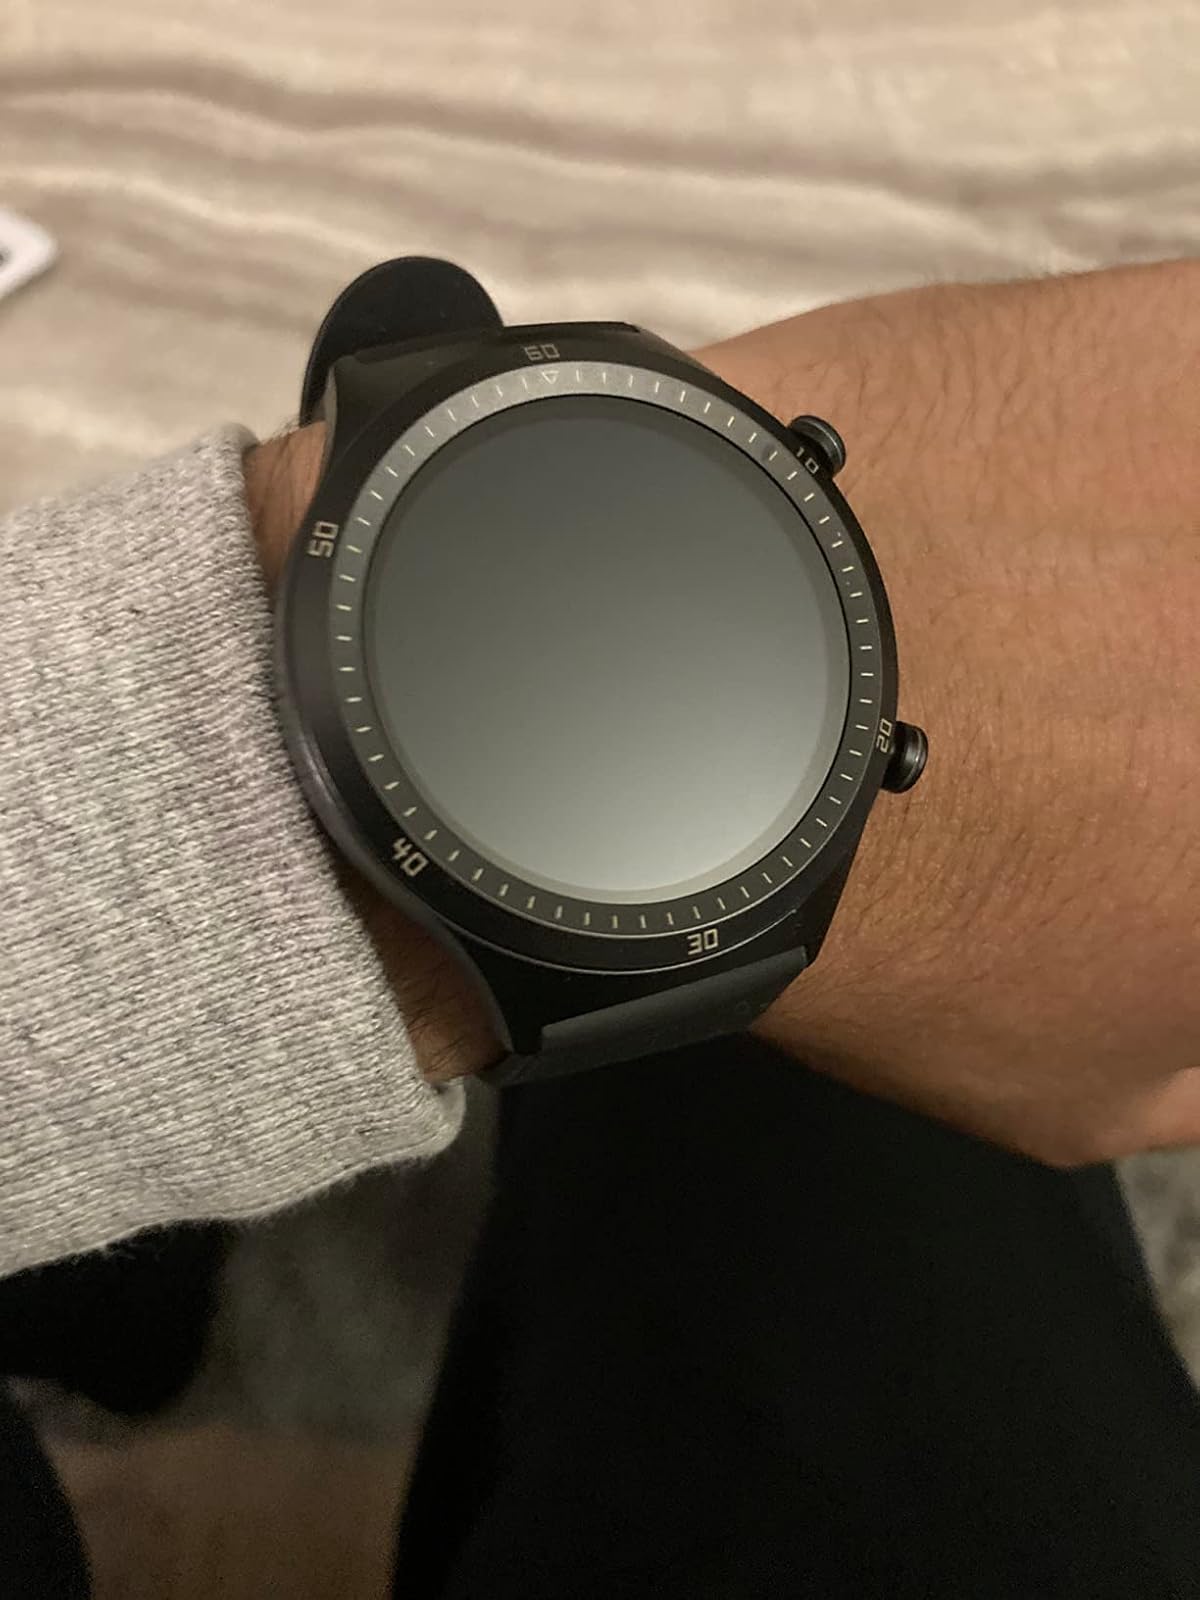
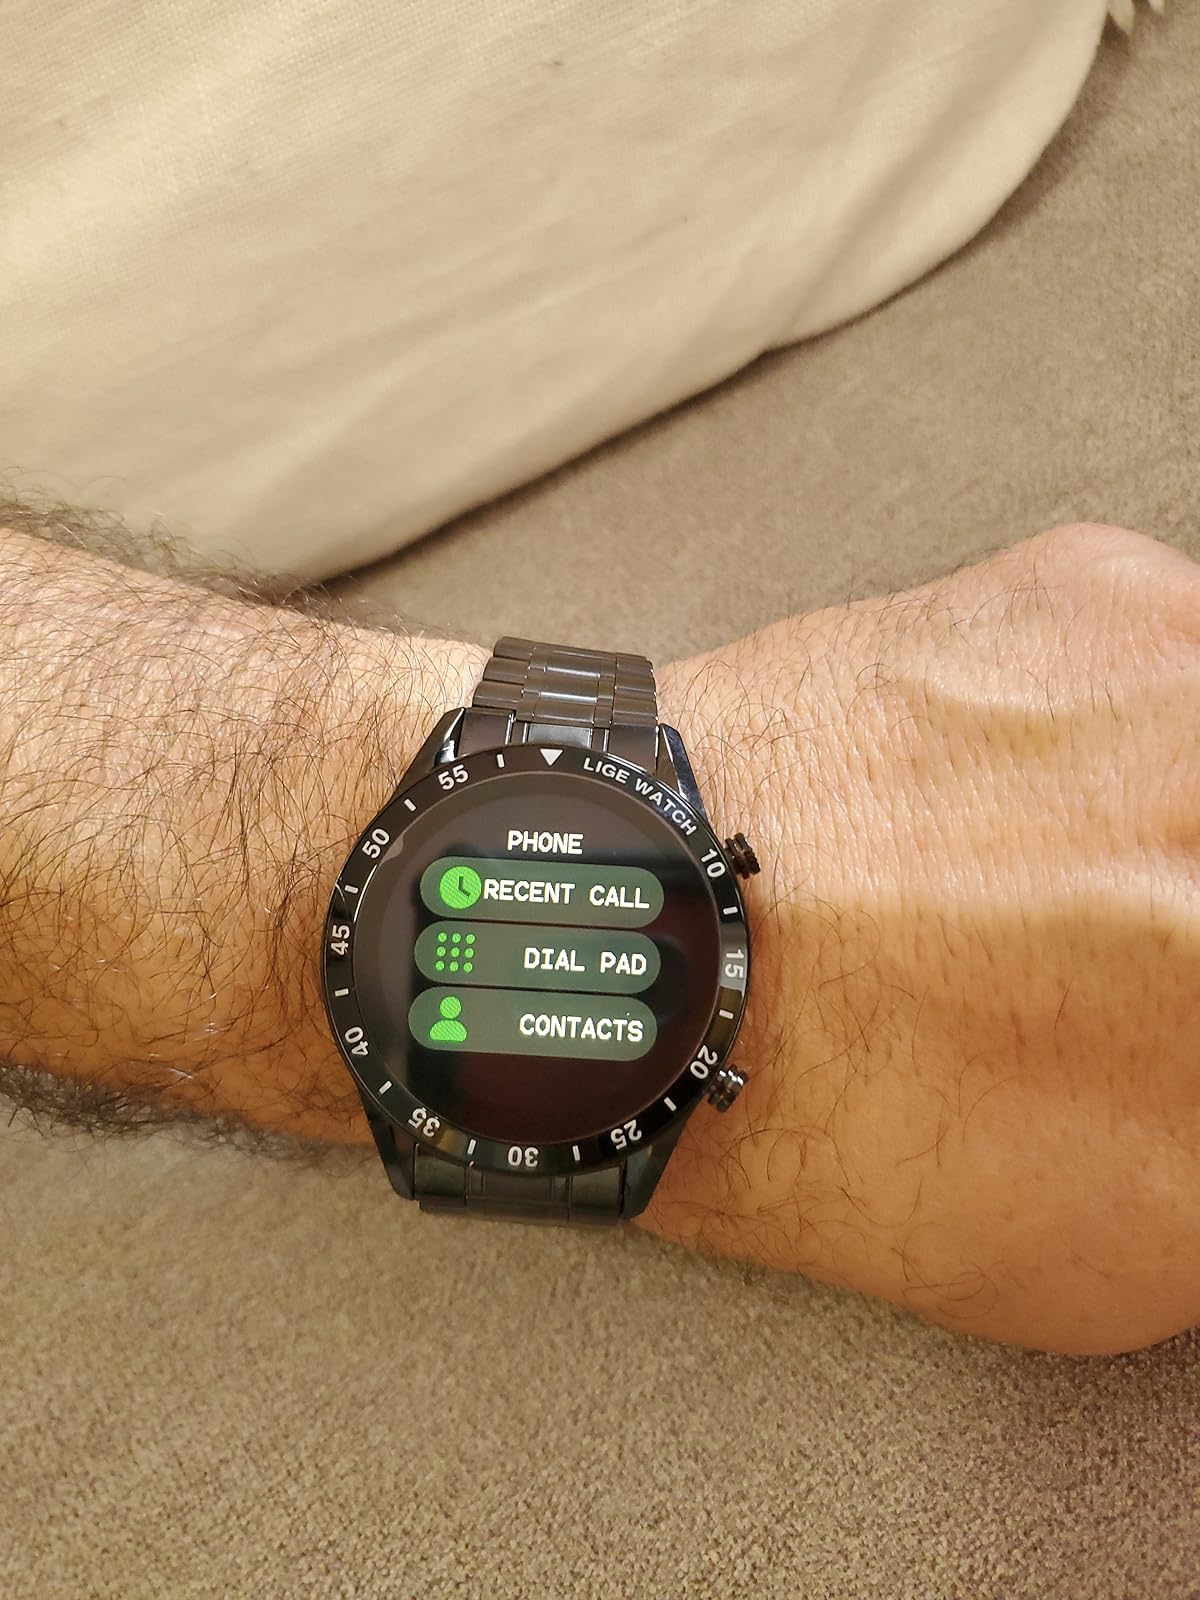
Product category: smartwatch
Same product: no